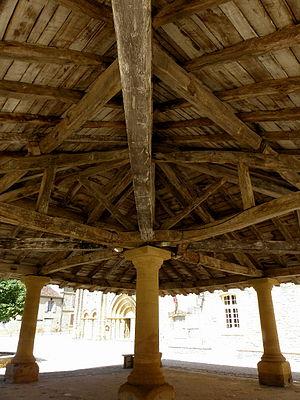
Halle de cadouin. Le Buisson-de-Cadouin (24). This building is indexed in the Base Mérimée, a database of architectural heritage maintained by the French Ministry of Culture,
La halle est un édifice situé au Buisson-de-Cadouin, en France.